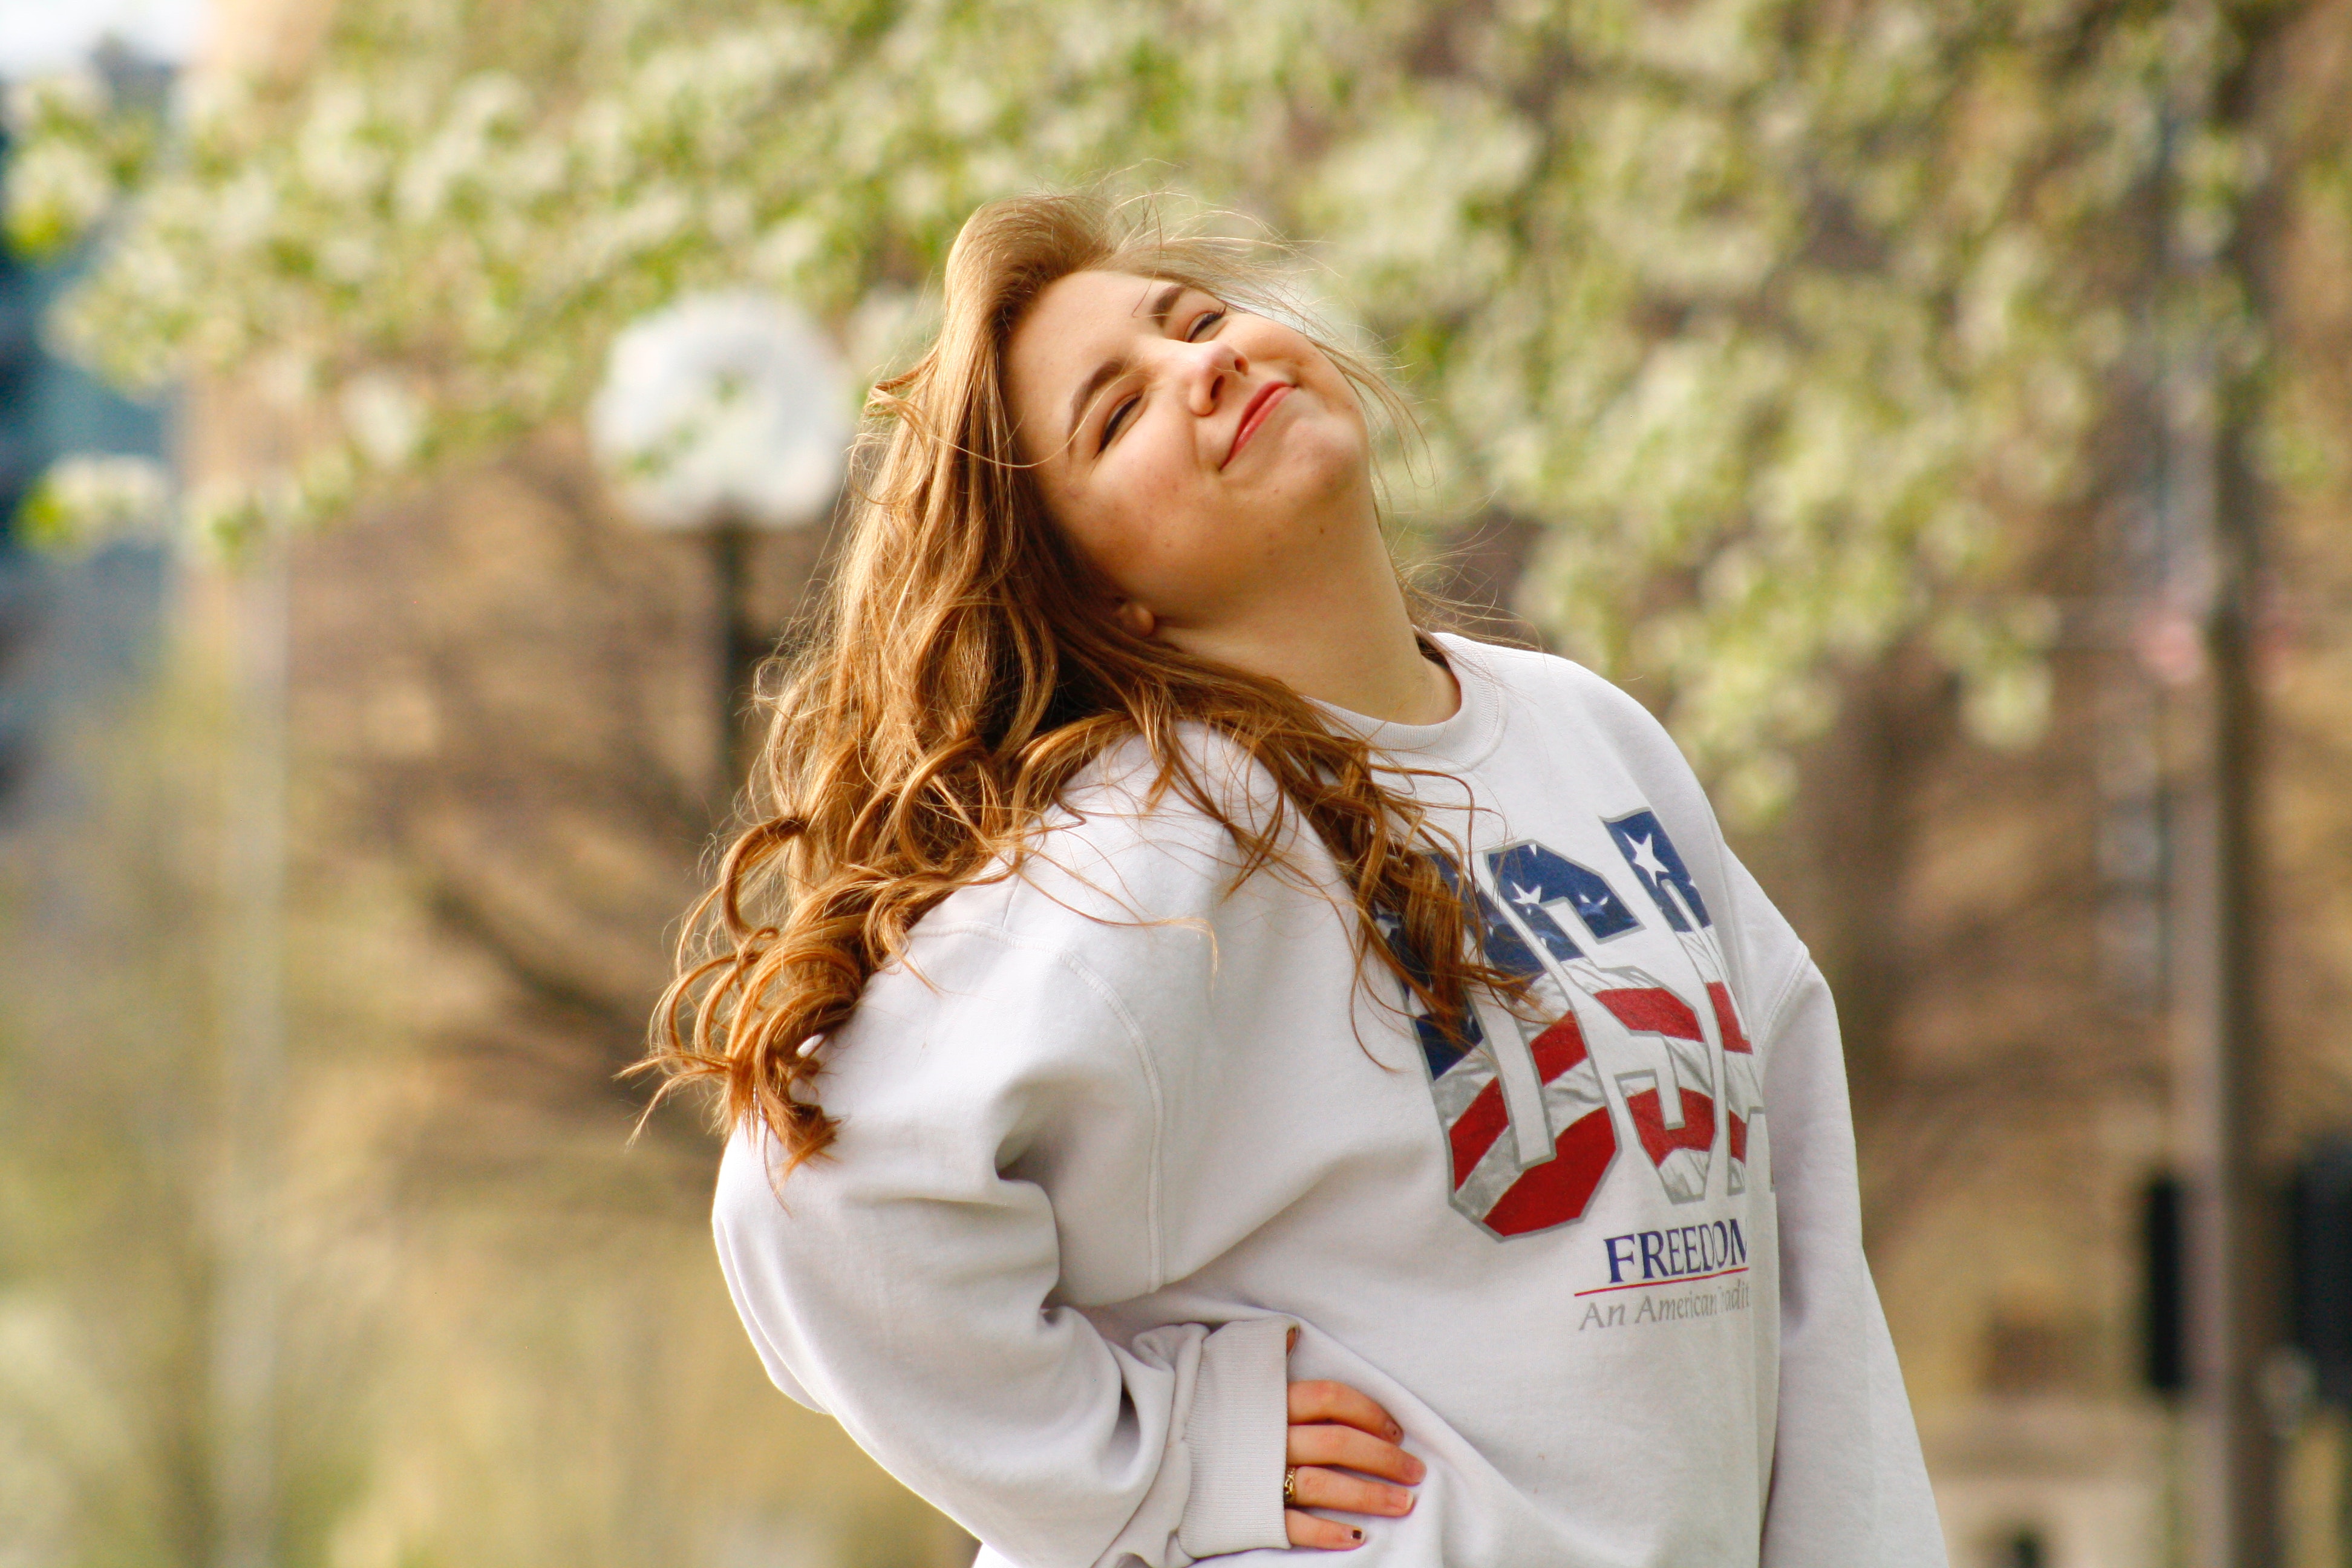
facial expression, beauty, street fashion, smile, outerwear, happy, fun, grass, photography, long hair, brown hair